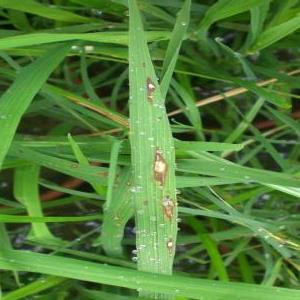
Disease: Blast